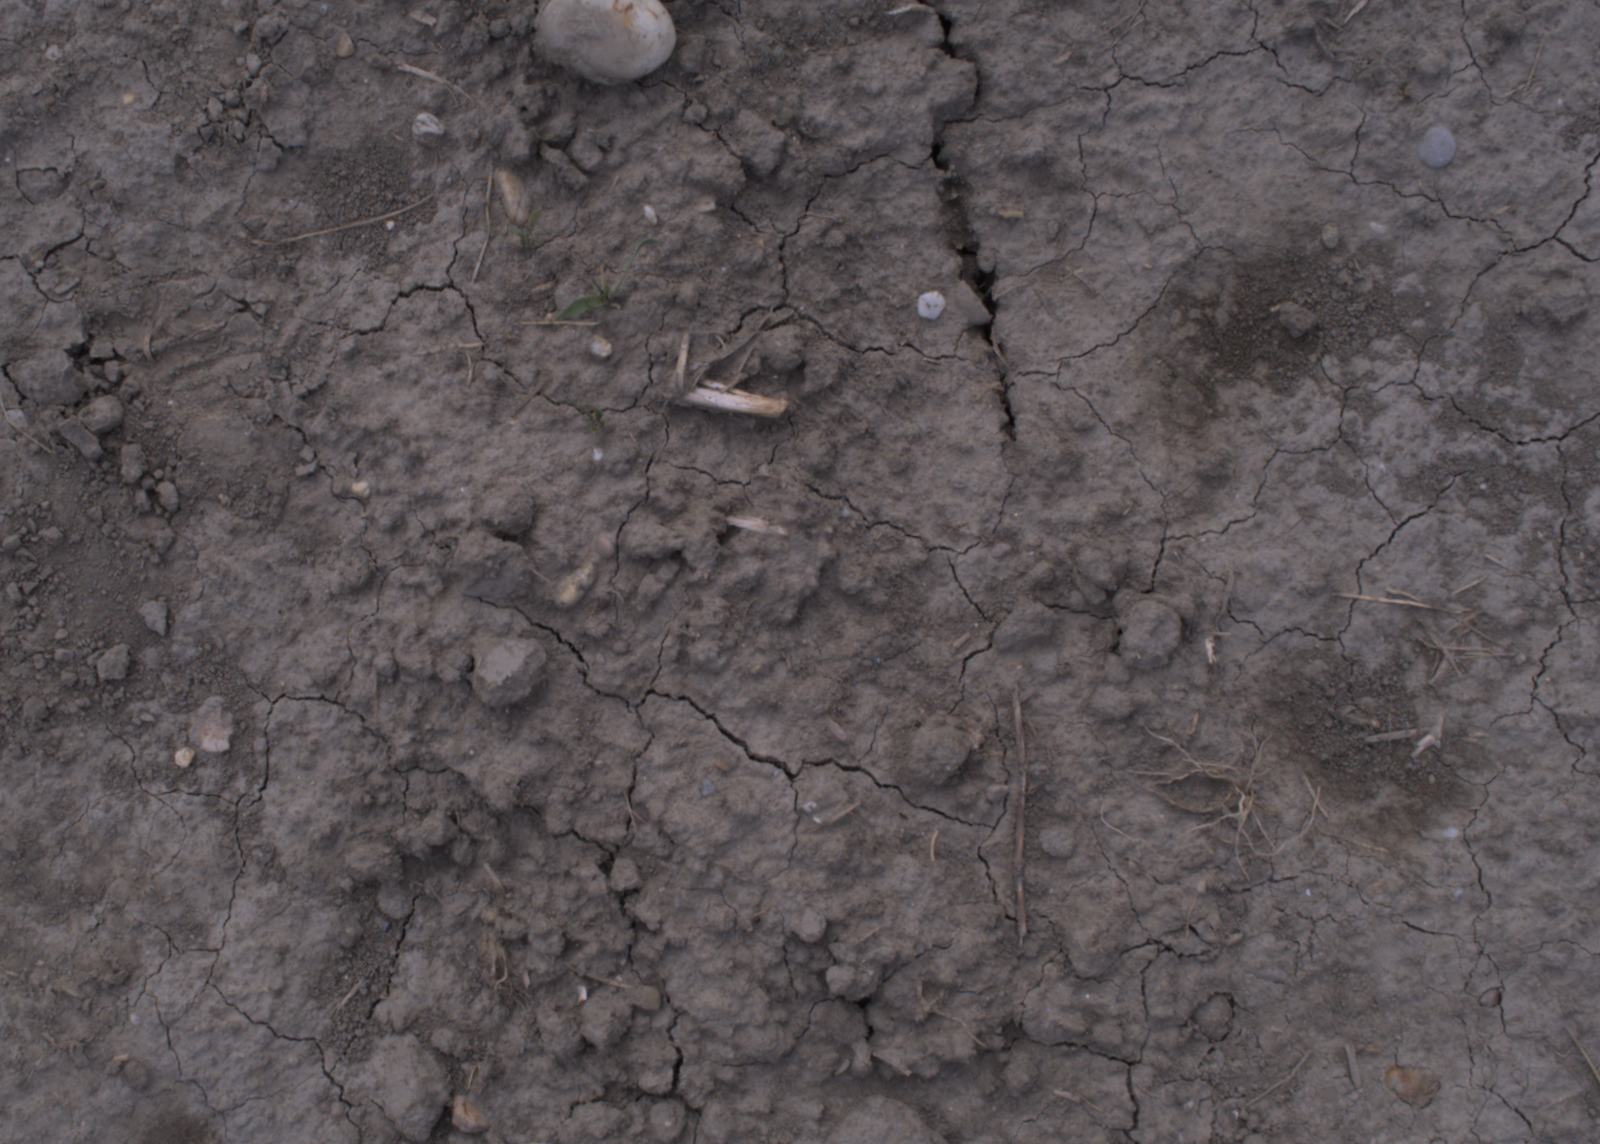
Capture date: 24.08.2020 13:43:45
Weather: mixed
Wind: medium
Seeding date: 21.07.2020
Plant canopy height (mm): 910